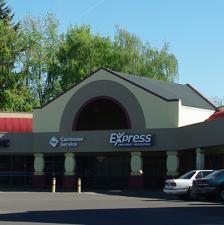
Building: Shute Park Plaza
Country: United States of America
Year built: 1985
Shopping mall in Oregon, United States Shute Park Plaza Central part of the main building Location Hillsboro, Oregon , United States Coordinates 45°30′45″N 122°58′18″W / 45.51256°N 122.971716°W / 45.51256; -122.971716 Address 1001 SE TV Highway Opening date 1985 Developer Hayden Corp. Owner Shute Park Plaza LLC Architect David Hickman Associates No. of stores and services 18 No. of anchor tenants 2 Total retail floor area 362,874 square feet (33,712.1 m 2 ) ( GLA ) No. of floors 1 Shute Park Plaza is a shopping center located in Hillsboro, Oregon , United States. Situated along Tualatin Valley Highway , the 18-tenant center takes its name from Shute Park , which is located across the highway. The land the mall sits on was once part of the park, housing a baseball diamond . Shute Park Plaza opened in 1985 at a cost of $6 million. History The land that became Shute Park Plaza was sold to the city in 1906 by banker John W. Shute to become Hillsboro's first park. In 1972, the city decided to re-zone a 5.5-acre (2.2 ha) section of the park in order to maximize the value of the land in preparations to sell that section. That section was located across Tualatin Valley Highway and contained a baseball field that had hosted home games for Hillsboro High School until 1965. Due to being physically separated from the other section of the park, the park's department wanted to sell off the land in order to pay for improvements at other park facilities in the city. The 5-acre (2.0 ha) parcel was eventually sold in 1978 to Howard Davis, a former mayor, and Howard Glesmann for $250,000, with the funds planned to be used for city-owned facilities at the Washington County Fairgrounds. However, the city also accidentally sold off a small section from the other side of the highway, which was re-sold to the city shortly thereafter. That 10,454.4-square-foot (971.25 m 2 ) plot was sold to the city for $51,400, which led to an investigation by the county district attorney in 1981. The district attorney declined to take action, though the City Council cited city manager Eldon Mills and his staff for negligence in the matter. Eventually the land was sold to developers to build a shopping center. A groundbreaking ceremony for the new $6 million center was held on May 29, 1985, for the 60,000-square-foot (5,600 m 2 ) shopping center on site of the former baseball field, with Hillsboro mayor Shirley Huffman officiating. At that time, it was expected to open in October 1985 with 25 to 30 tenants. The center was developed by Hayden Corp. and designed by David Hickman Associates. The L-shaped building was originally to include freestanding pads for a bank and a fast food restaurant. Construction also included adding a traffic signal on Tualatin Valley Highway. Oak Unlimited opened at the center in 1986, as did Pro Am Sports. Izzy's Pizza built a stand-alone restaurant at the center in 1987. In 1996, owner WCB Properties nearly sold the plaza along with five other of its properties to ScanlanKemperBard Companies . The next year, WCB sold Shute Park Plaza as part of a series of sales to Spieker Properties worth a total of $123 million, with Spieker then selling the plaza to Pan Pacific Retail Properties in February 1998. Pan Pacific's purchase was for $30.4 million and included four shopping centers total in Oregon. Pan Pacific sold the shopping center in September 2002 to Shute Park Plaza Partners LLC for $6.3 million. The new ownership company was owned by Martin Kehoe. Also in 2002, La Boutique opened in the plaza, selling quinceañeras in the Hispanic neighborhood. In 2005, ownership of the center was transferred to Shute Park Plaza LLC for $8.5 million. Black Rock Coffee Bar opened a drive-thru kiosk at Shute Park in 2011. Details Western portion of the shopping center Shute Park Plaza is located along Tualatin Valley Highway in the southeast part of Hillsboro, across from Shute Park at the point where the highway curves to become Tenth Avenue. The main building is an 'L' shape, which has 58,560 square feet (5,440 m 2 ) of gross leasable area . Additionally, there are two restaurant pads along the TV Highway frontage. The originally $6 million center is anchored by Izzy's and Baxter Auto Parts . Other tenants include restaurants, retail shops, and professional offices. See also List of shopping malls in Oregon References